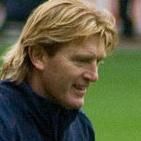
Age: 35